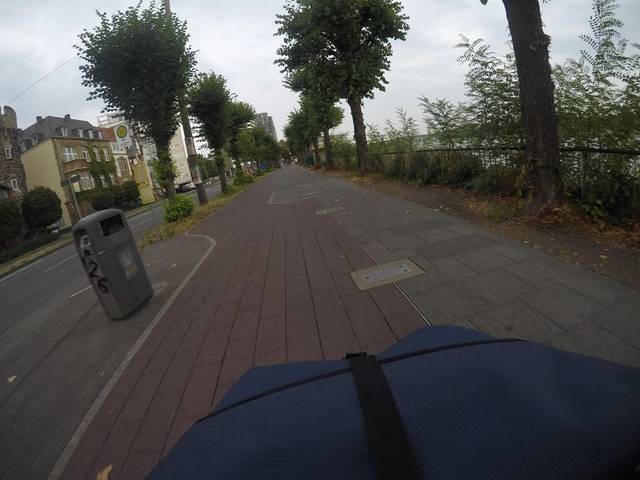
Region: Germany
Coordinates: 50.949, 6.966